Guilaine Londez

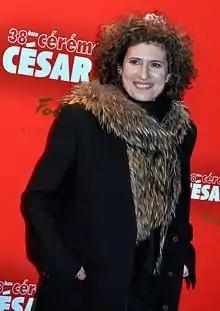
Londez at the César Awards in 2013

She made her on-screen debut in 1991, playing the lead in the movie "Night and Day" directed by Chantal Akerman.